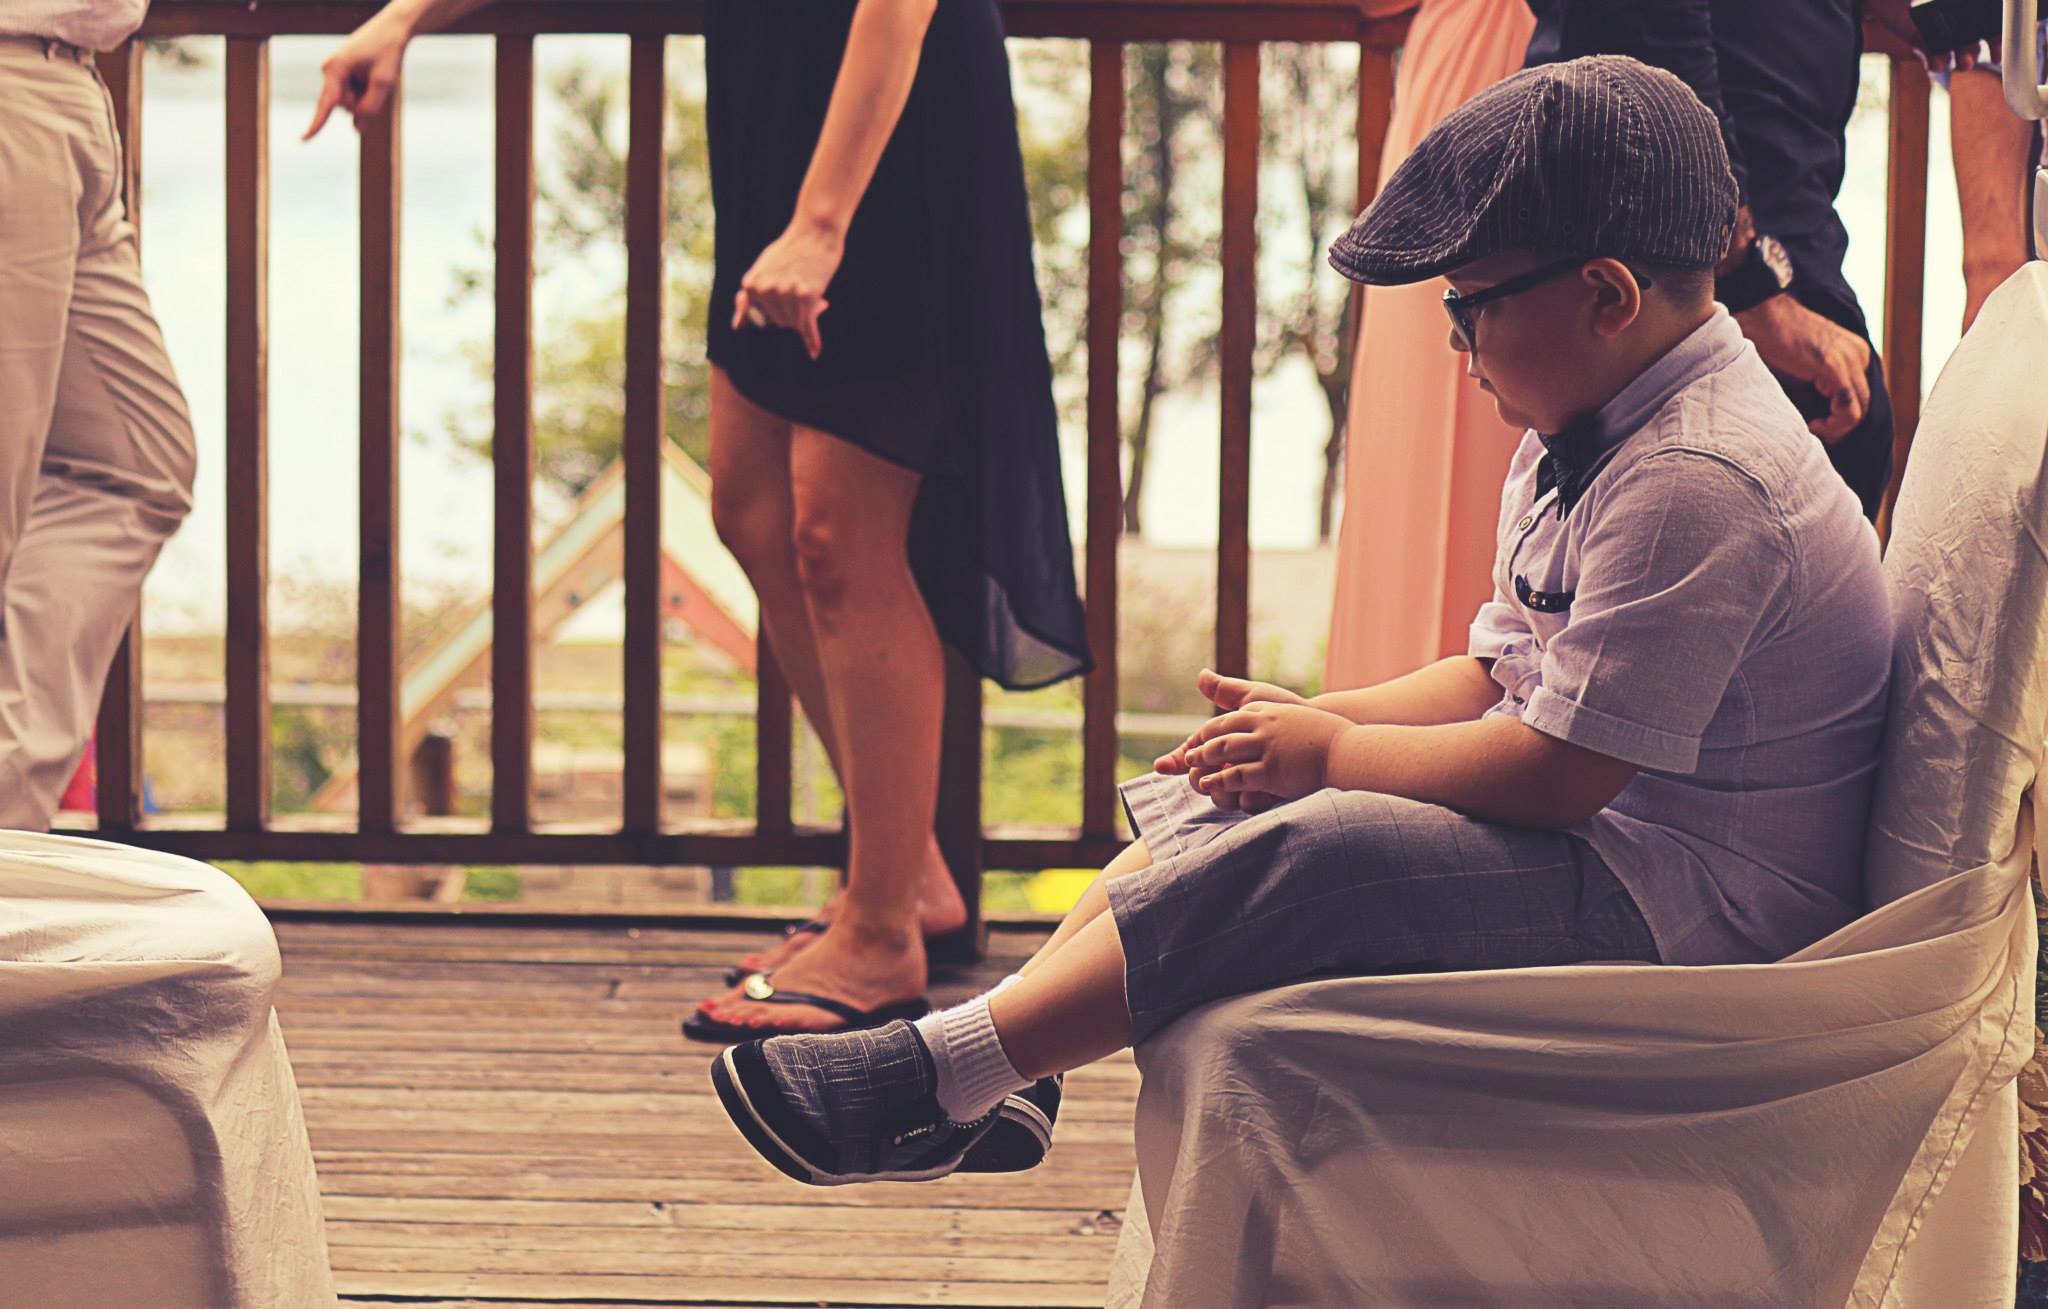
sitting, romance, ceremony, interaction, human positions, physical fitness